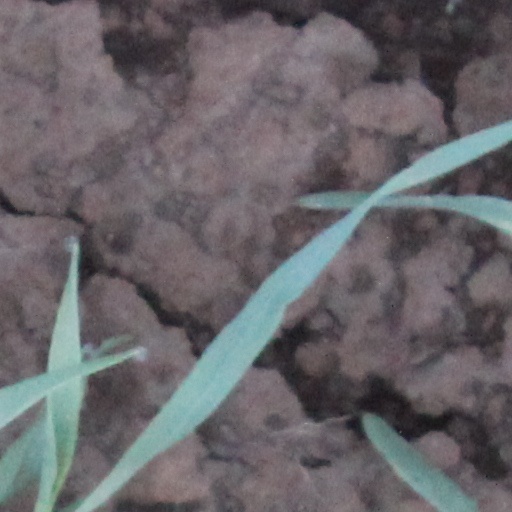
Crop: wheat